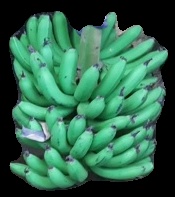
Variety: pachbale
Grade: grade1